Alice in Wonderland (Disneyland attraction)

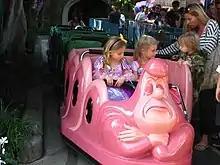
A caterpillar ride vehicle from the attraction.

Prior to the Caterpillar car, Imagineer Claude Coats had proposed a ride vehicle made out of the various playing card soldiers from the film, with the front-facing card donning a similar facial expression to what is worn by the aloof Caterpillar now. Walt Disney disapproved this concept, suggesting instead a vehicle modeled after the Caterpillar. Upon completing the design for the new Caterpillar car, Coats was informed by Disney's legal department that he needed to apply for a patent for the vehicle. Coats attempted to convince them that the patent belonged to Walt Disney, who had suggested the vehicle's design, though the department insisted that it was Coats who was ultimately responsible for the look of it, as he had actually drawn the car. Coats applied for the patent on May 8, 1959, and it was approved by the United States Patent Office on January 12, 1960. It is designated as patent #187,036 and had a term of 14 years. A few days after the patent was approved, the legal team returned to Coats and told him to sell his patent to them for $10, which he did. Coats' son, Alan Coats, still has the original patent paperwork in his possession.